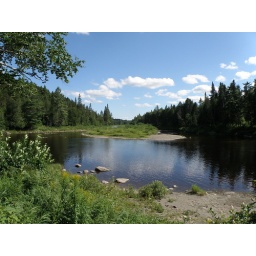
The water is actuallly a brackish brown in appearance.The blue hue to the water is a reflection of the blue sky.